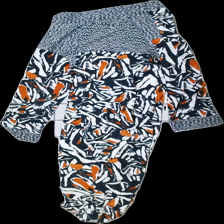
View: back
Type: Dress
Category: Ladies
Brand: Not in the list
Brand text on label: Weekday
Colors: White, Blue, Orange
Material: 100% polyester
Pattern: Other
Cut: Regular, Loose
Size: L
Season: All
Price range: 50-100
Recommended usage: Reuse